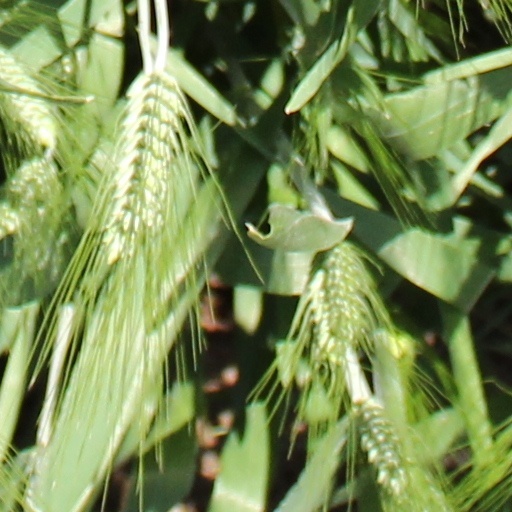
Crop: wheat